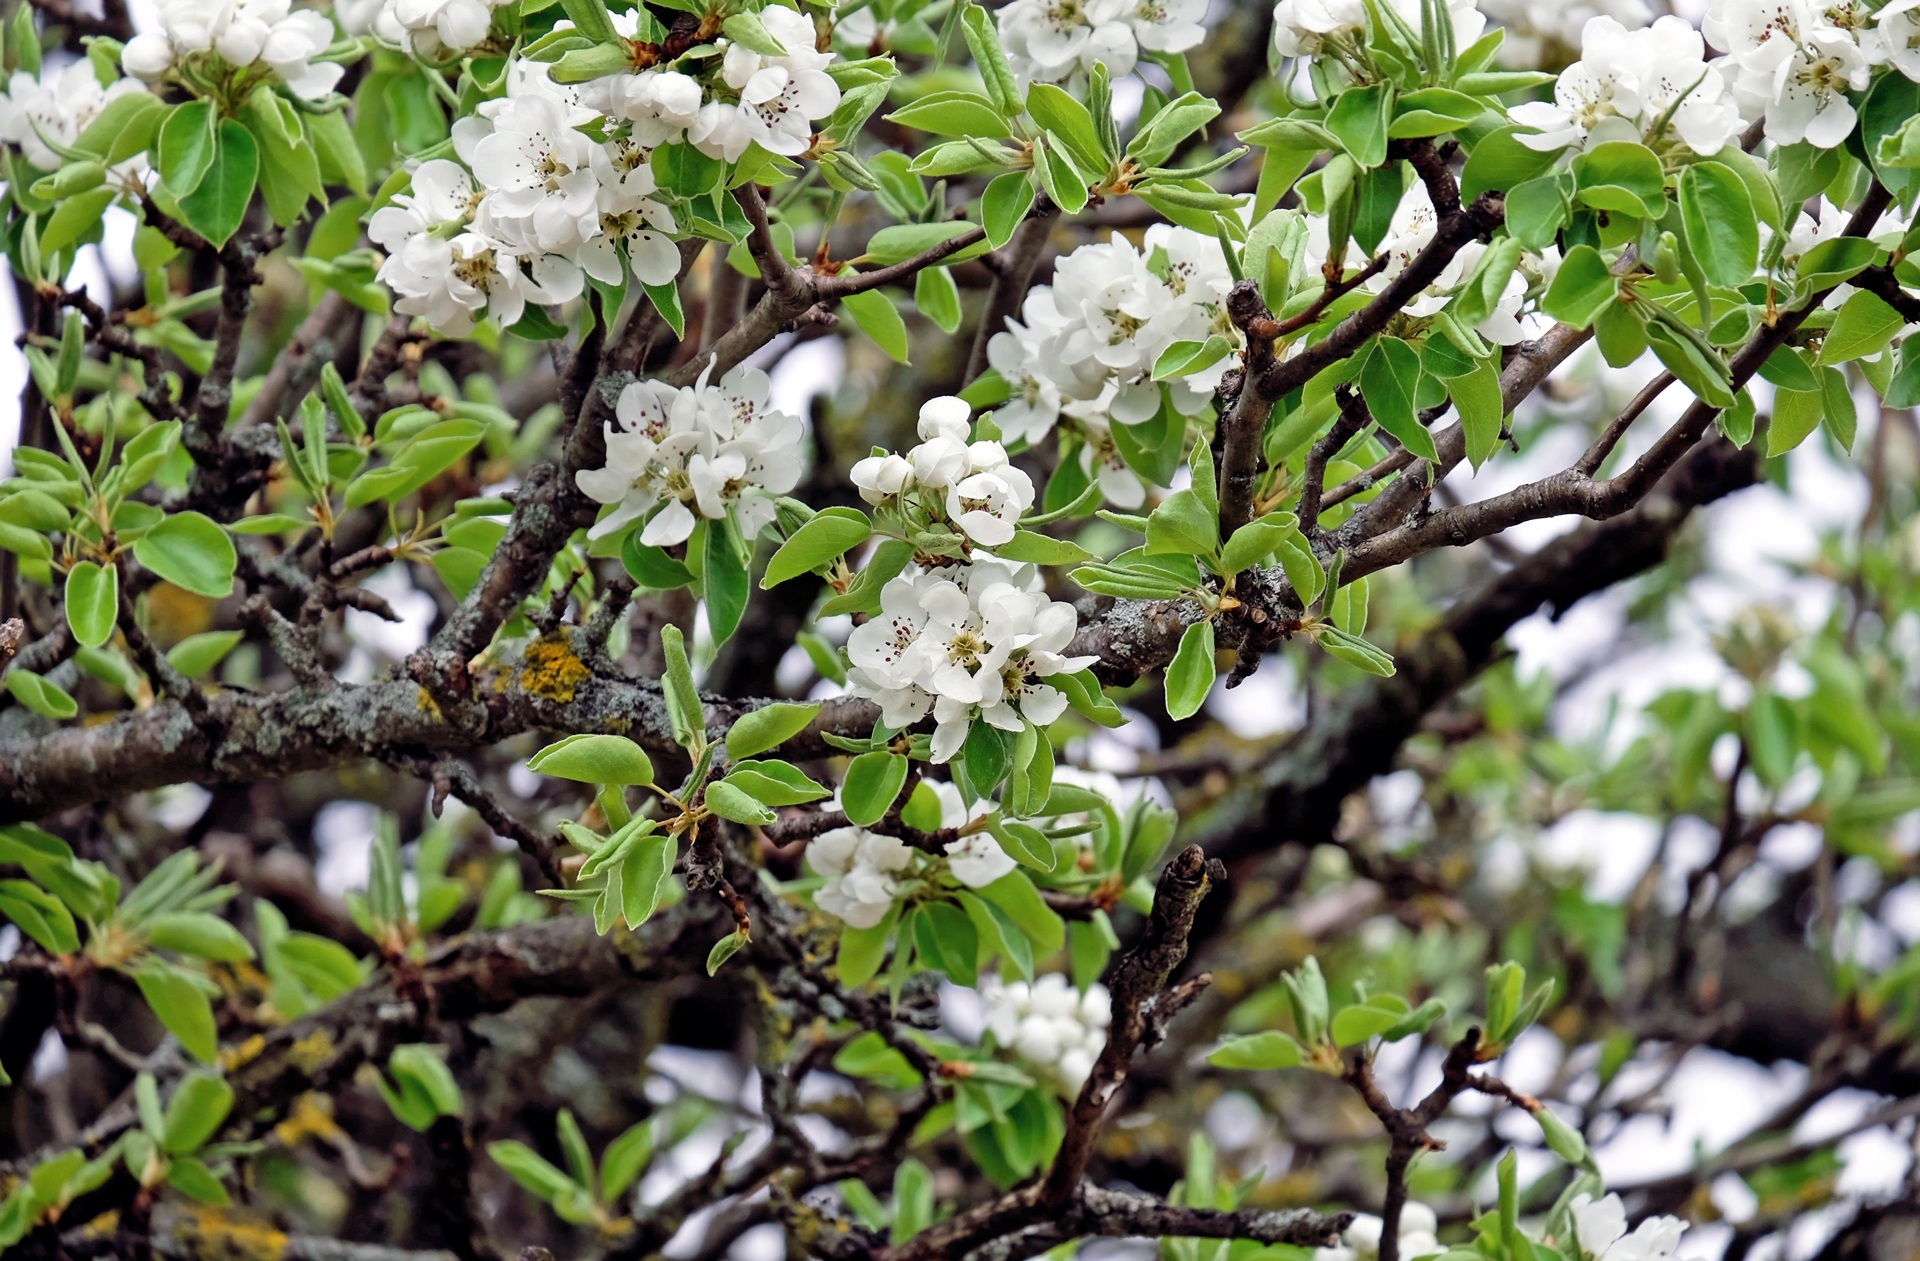
tree, branch, blossom, plant, white, fruit, flower, bloom, food, spring, produce, botany, flora, cherry blossom, shrub, prunus spinosa, flowering plant, woody plant, land plant